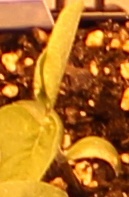
Label: Soybean